Guadalajara

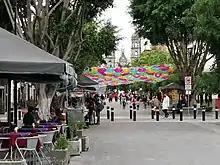
Parque 20 de Noviembre, Zapopan

Throughout the twentieth century, seeing growth in its industrial, tourist, and service industries, Guadalajara began a period of rapid transformation into the metropolis it is today. The city would gain the second largest economy in Mexico, following only by Mexico City. After the Mexican Revolution of 1910, Guadalajara became the second most populous city in the country. However, the decades that followed brought a number of regional wars in the states of Jalisco, Michoacán, and Guanajuato. The aftermath of the Great Depression took a further toll on the city. Fortunately, by the 1940s the city would experience industrial, demographic, and trade growth.